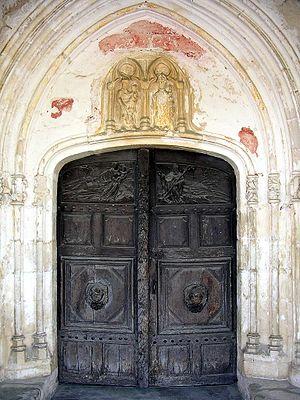
Porte de l'église de Bascons, dans le département des Landes en France
L'église Saint-Amand se situe sur la commune de Bascons, dans le département français des Landes. Elle est inscrite au titre des monuments historiques par arrêté du 23 septembre 1970.